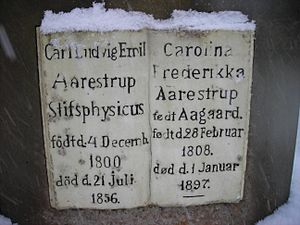
Emil Aarestrup / Lægeeksamen
Emil Aarestrups gravsten på Assistens Kirkegård i Odense.
Emil Aarestrups gravsten på Assistens Kirkegård i Odense
Carl Ludvig Emil Aarestrup var en dansk læge, der i dag er bedre kendt som senromantisk digter og fornyer af den erotiske lyrik. Emil Aarestrup er bl.a. kendt for anvendelse af ritorneller i sine digte.